Eduard Mantius

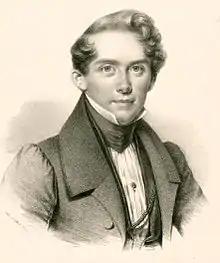

Jacob Eduard Mantius (18 January 1806 – 4 July 1874) was a German operatic tenor, composer, and voice teacher.